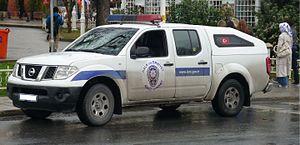
Voiture de police en Turquie, Istanbul, Sultanhamet - Nissan Navara D40
La police turque ou la Direction Générale de la Sûreté est le nom officiel des services de police en Turquie. Elle est rattachée au ministère de l'Intérieur.